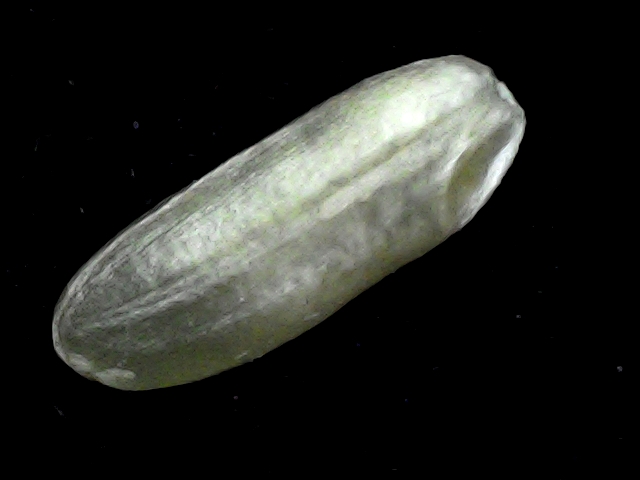
Rice variety: BR23